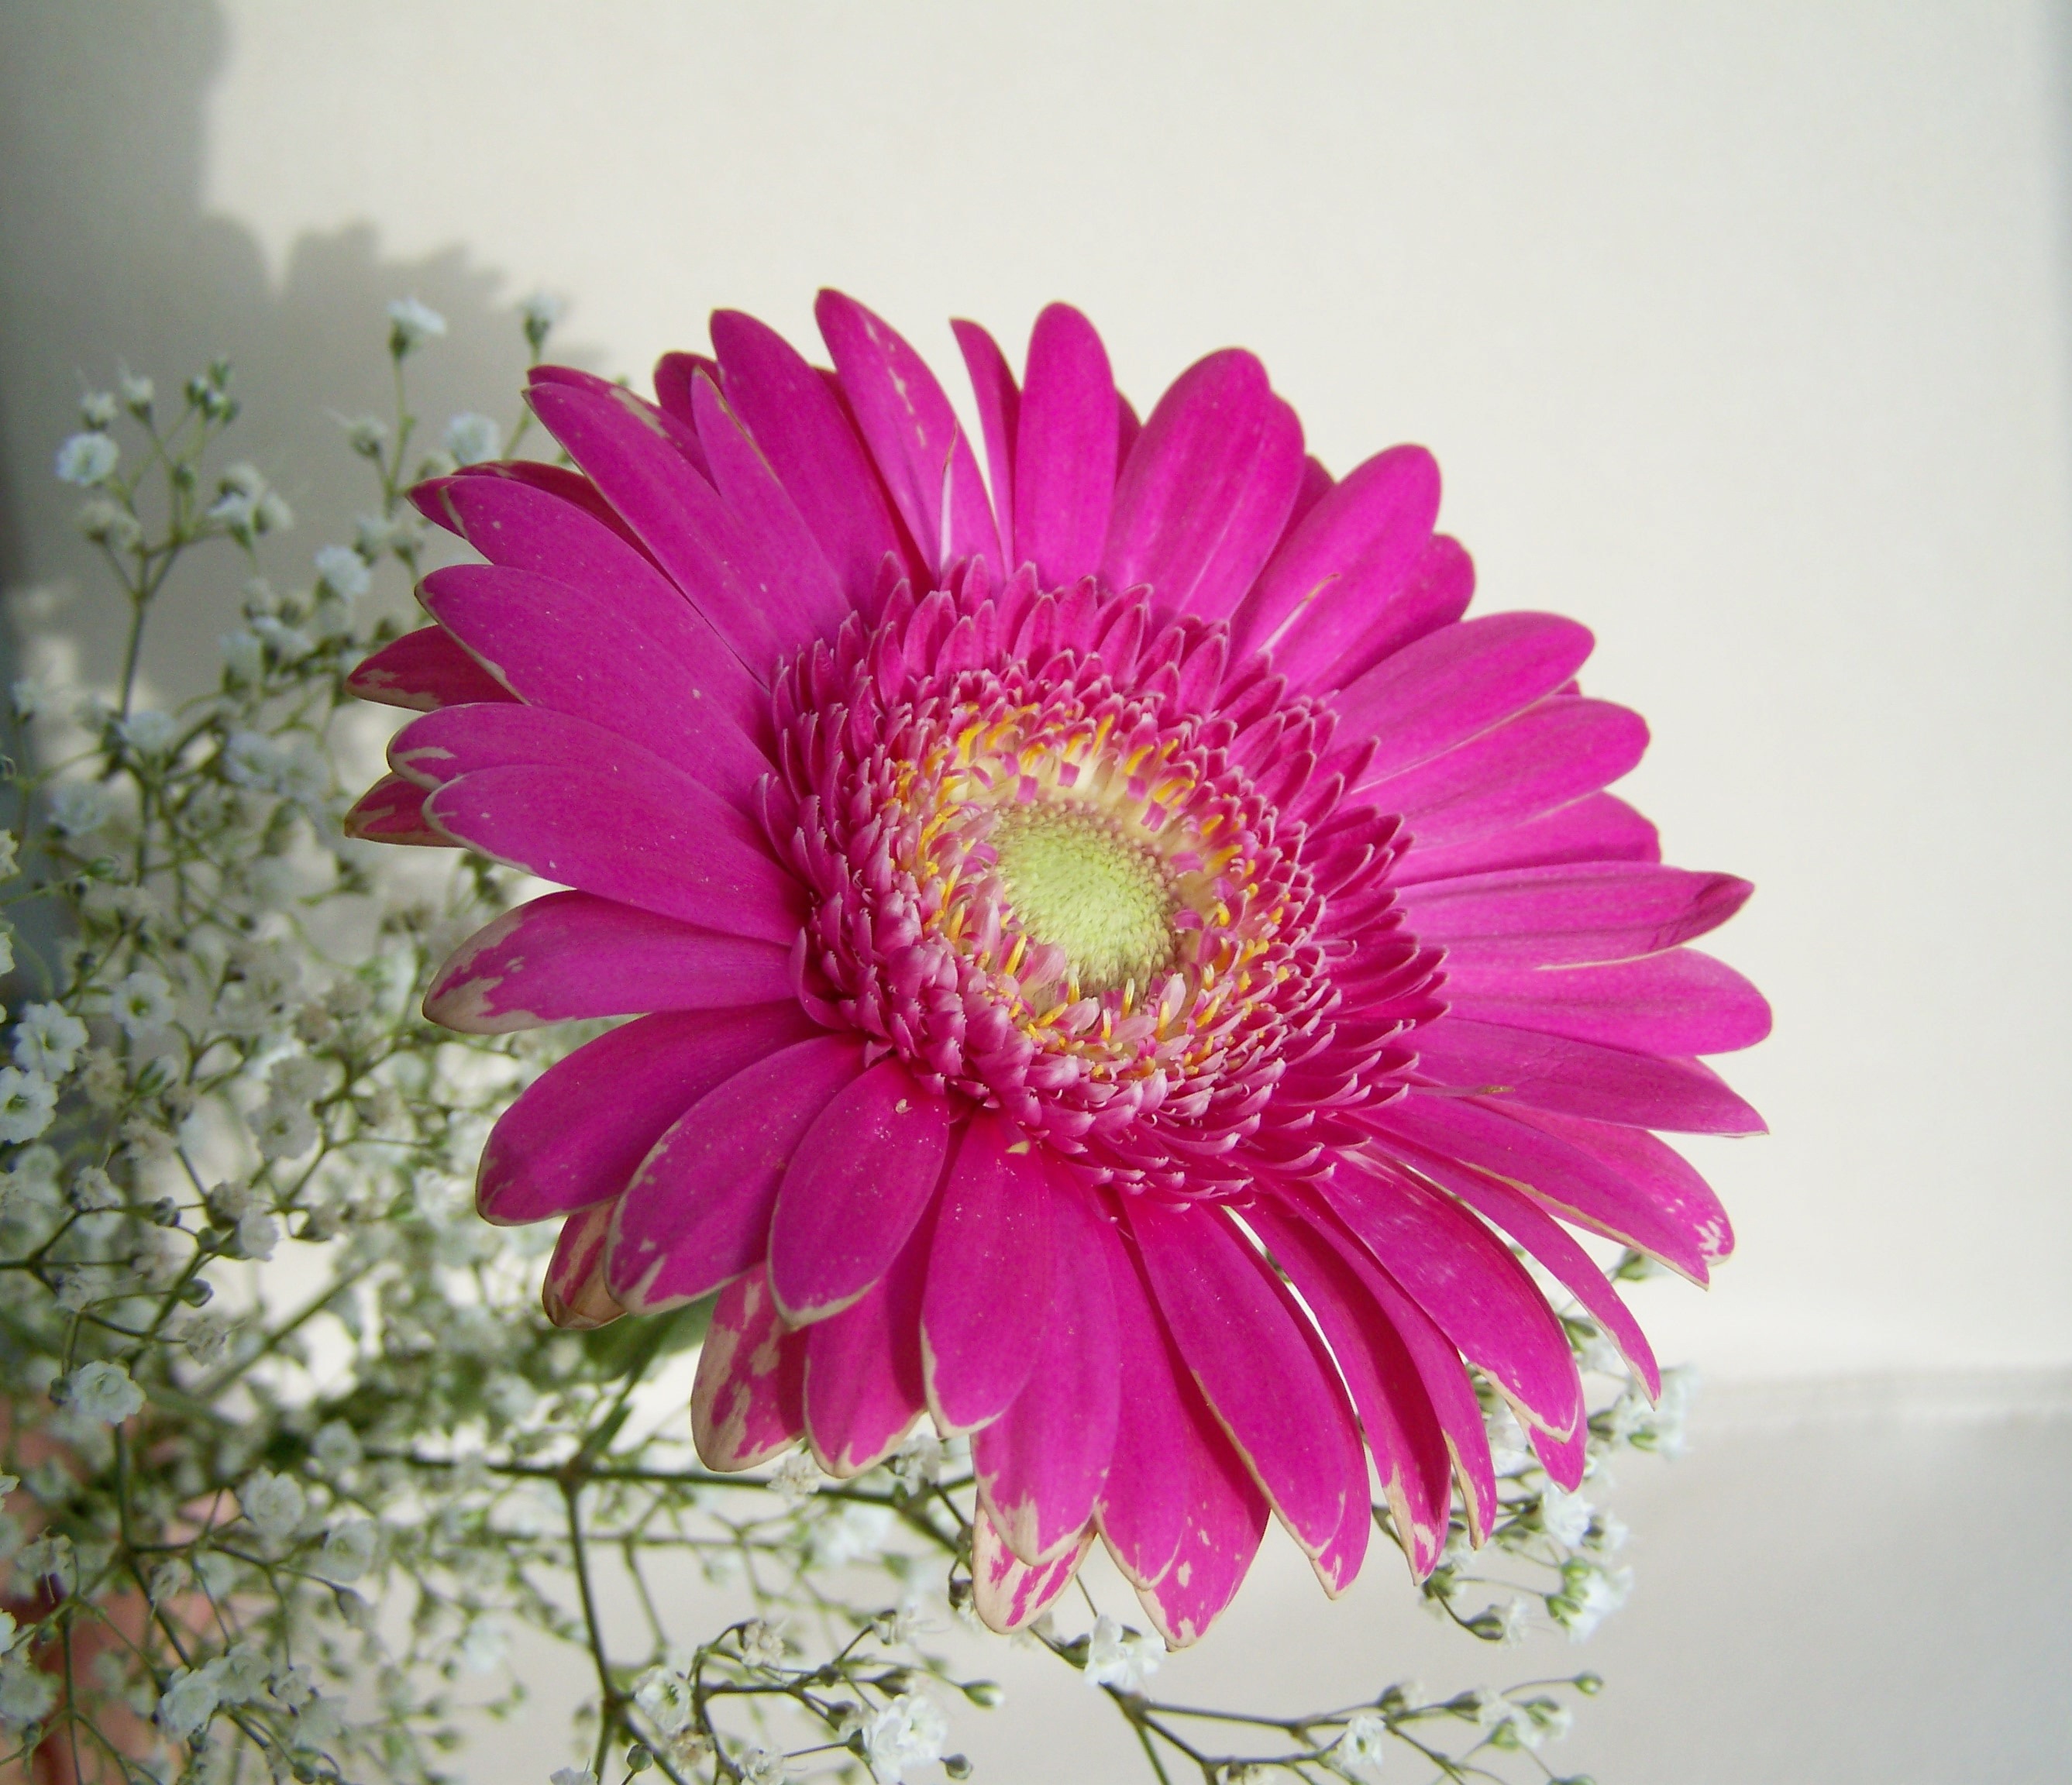
plant, flower, petal, pink, flora, cut flower, gerbera, floristry, macro photography, flowering plant, daisy family, flower bouquet, floral design, land plant, flower arranging